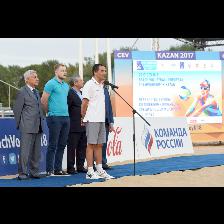
Label: Human